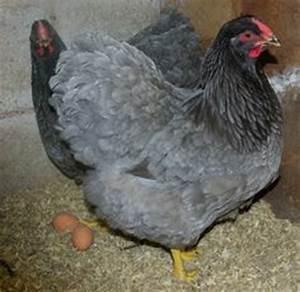
chicken